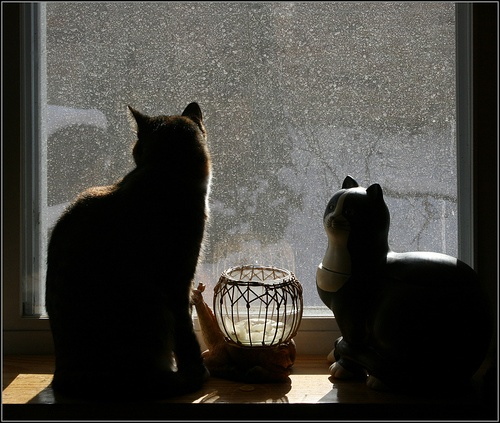
A cat sits by the window staring outside at the falling snowflakes.
A real life cat and a cat figurine sitting in a window seal.
A real cat and a ceramic cat sit by a window.
A cat looking out of a window near a small cat statue.
A cat-shaped container and a cat looking out at snow